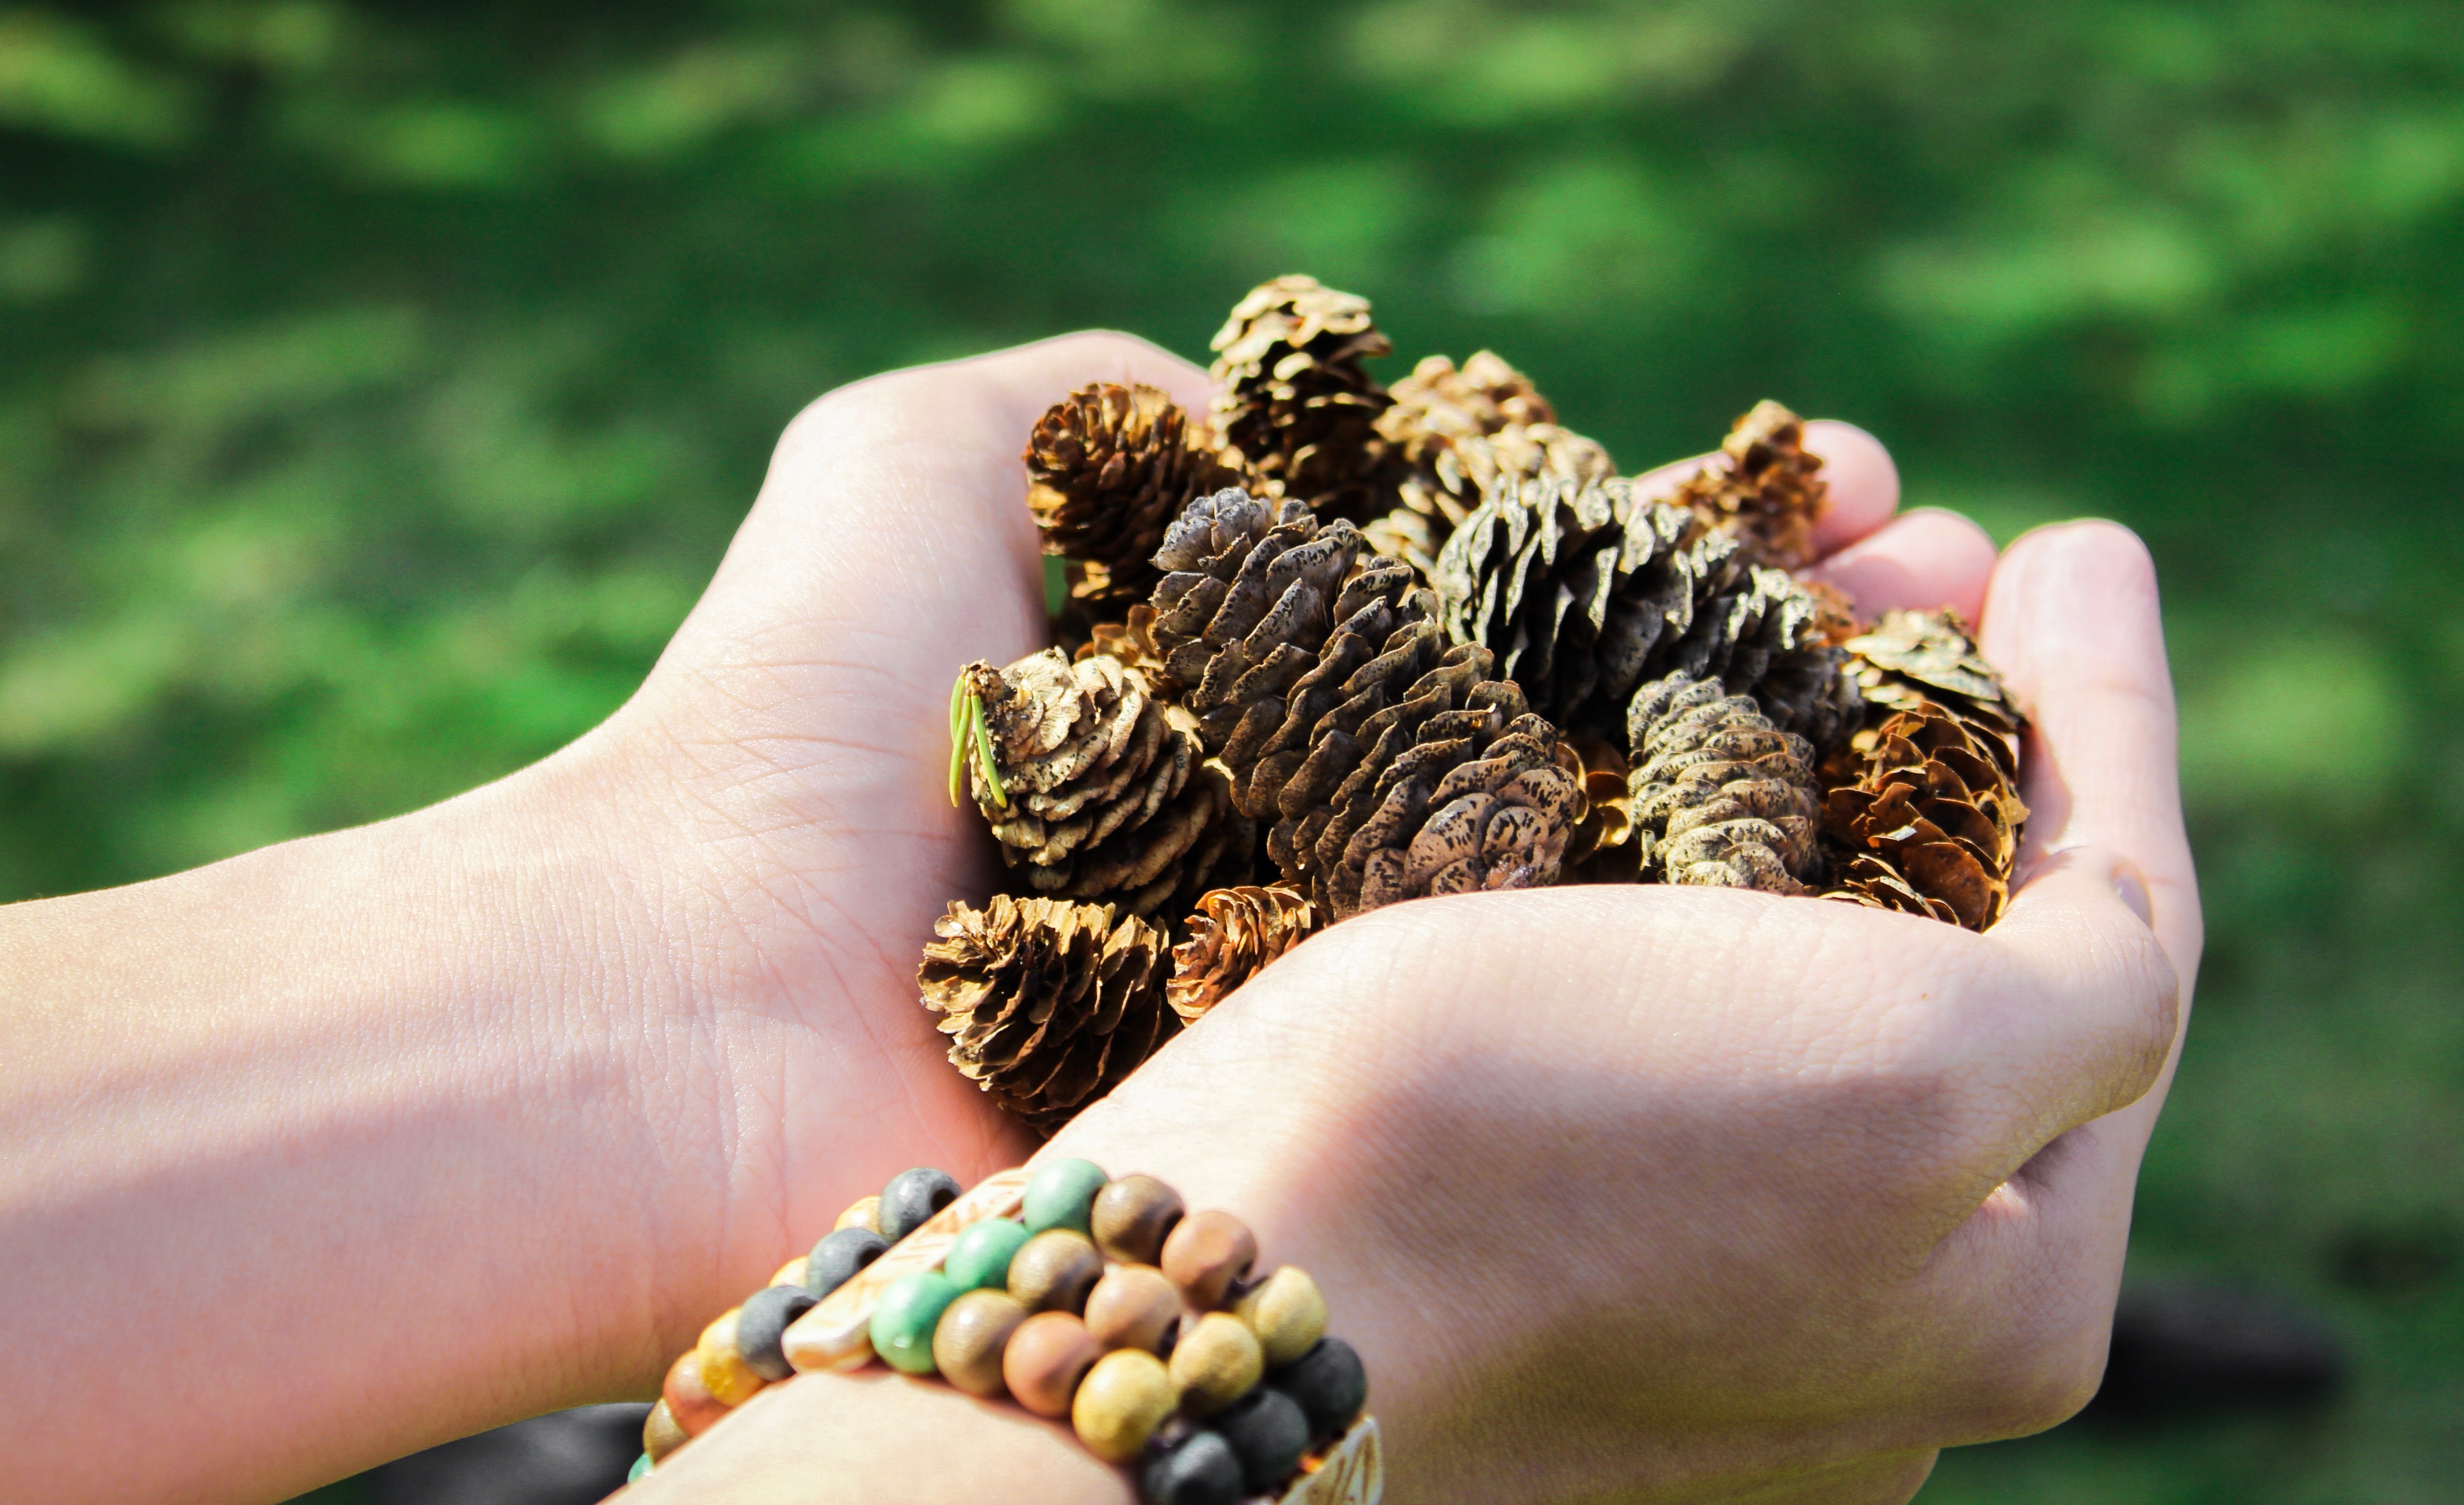
conifer cone, pine nut, hand, plant, pine, natural material, tree, pine family, conifer, nail